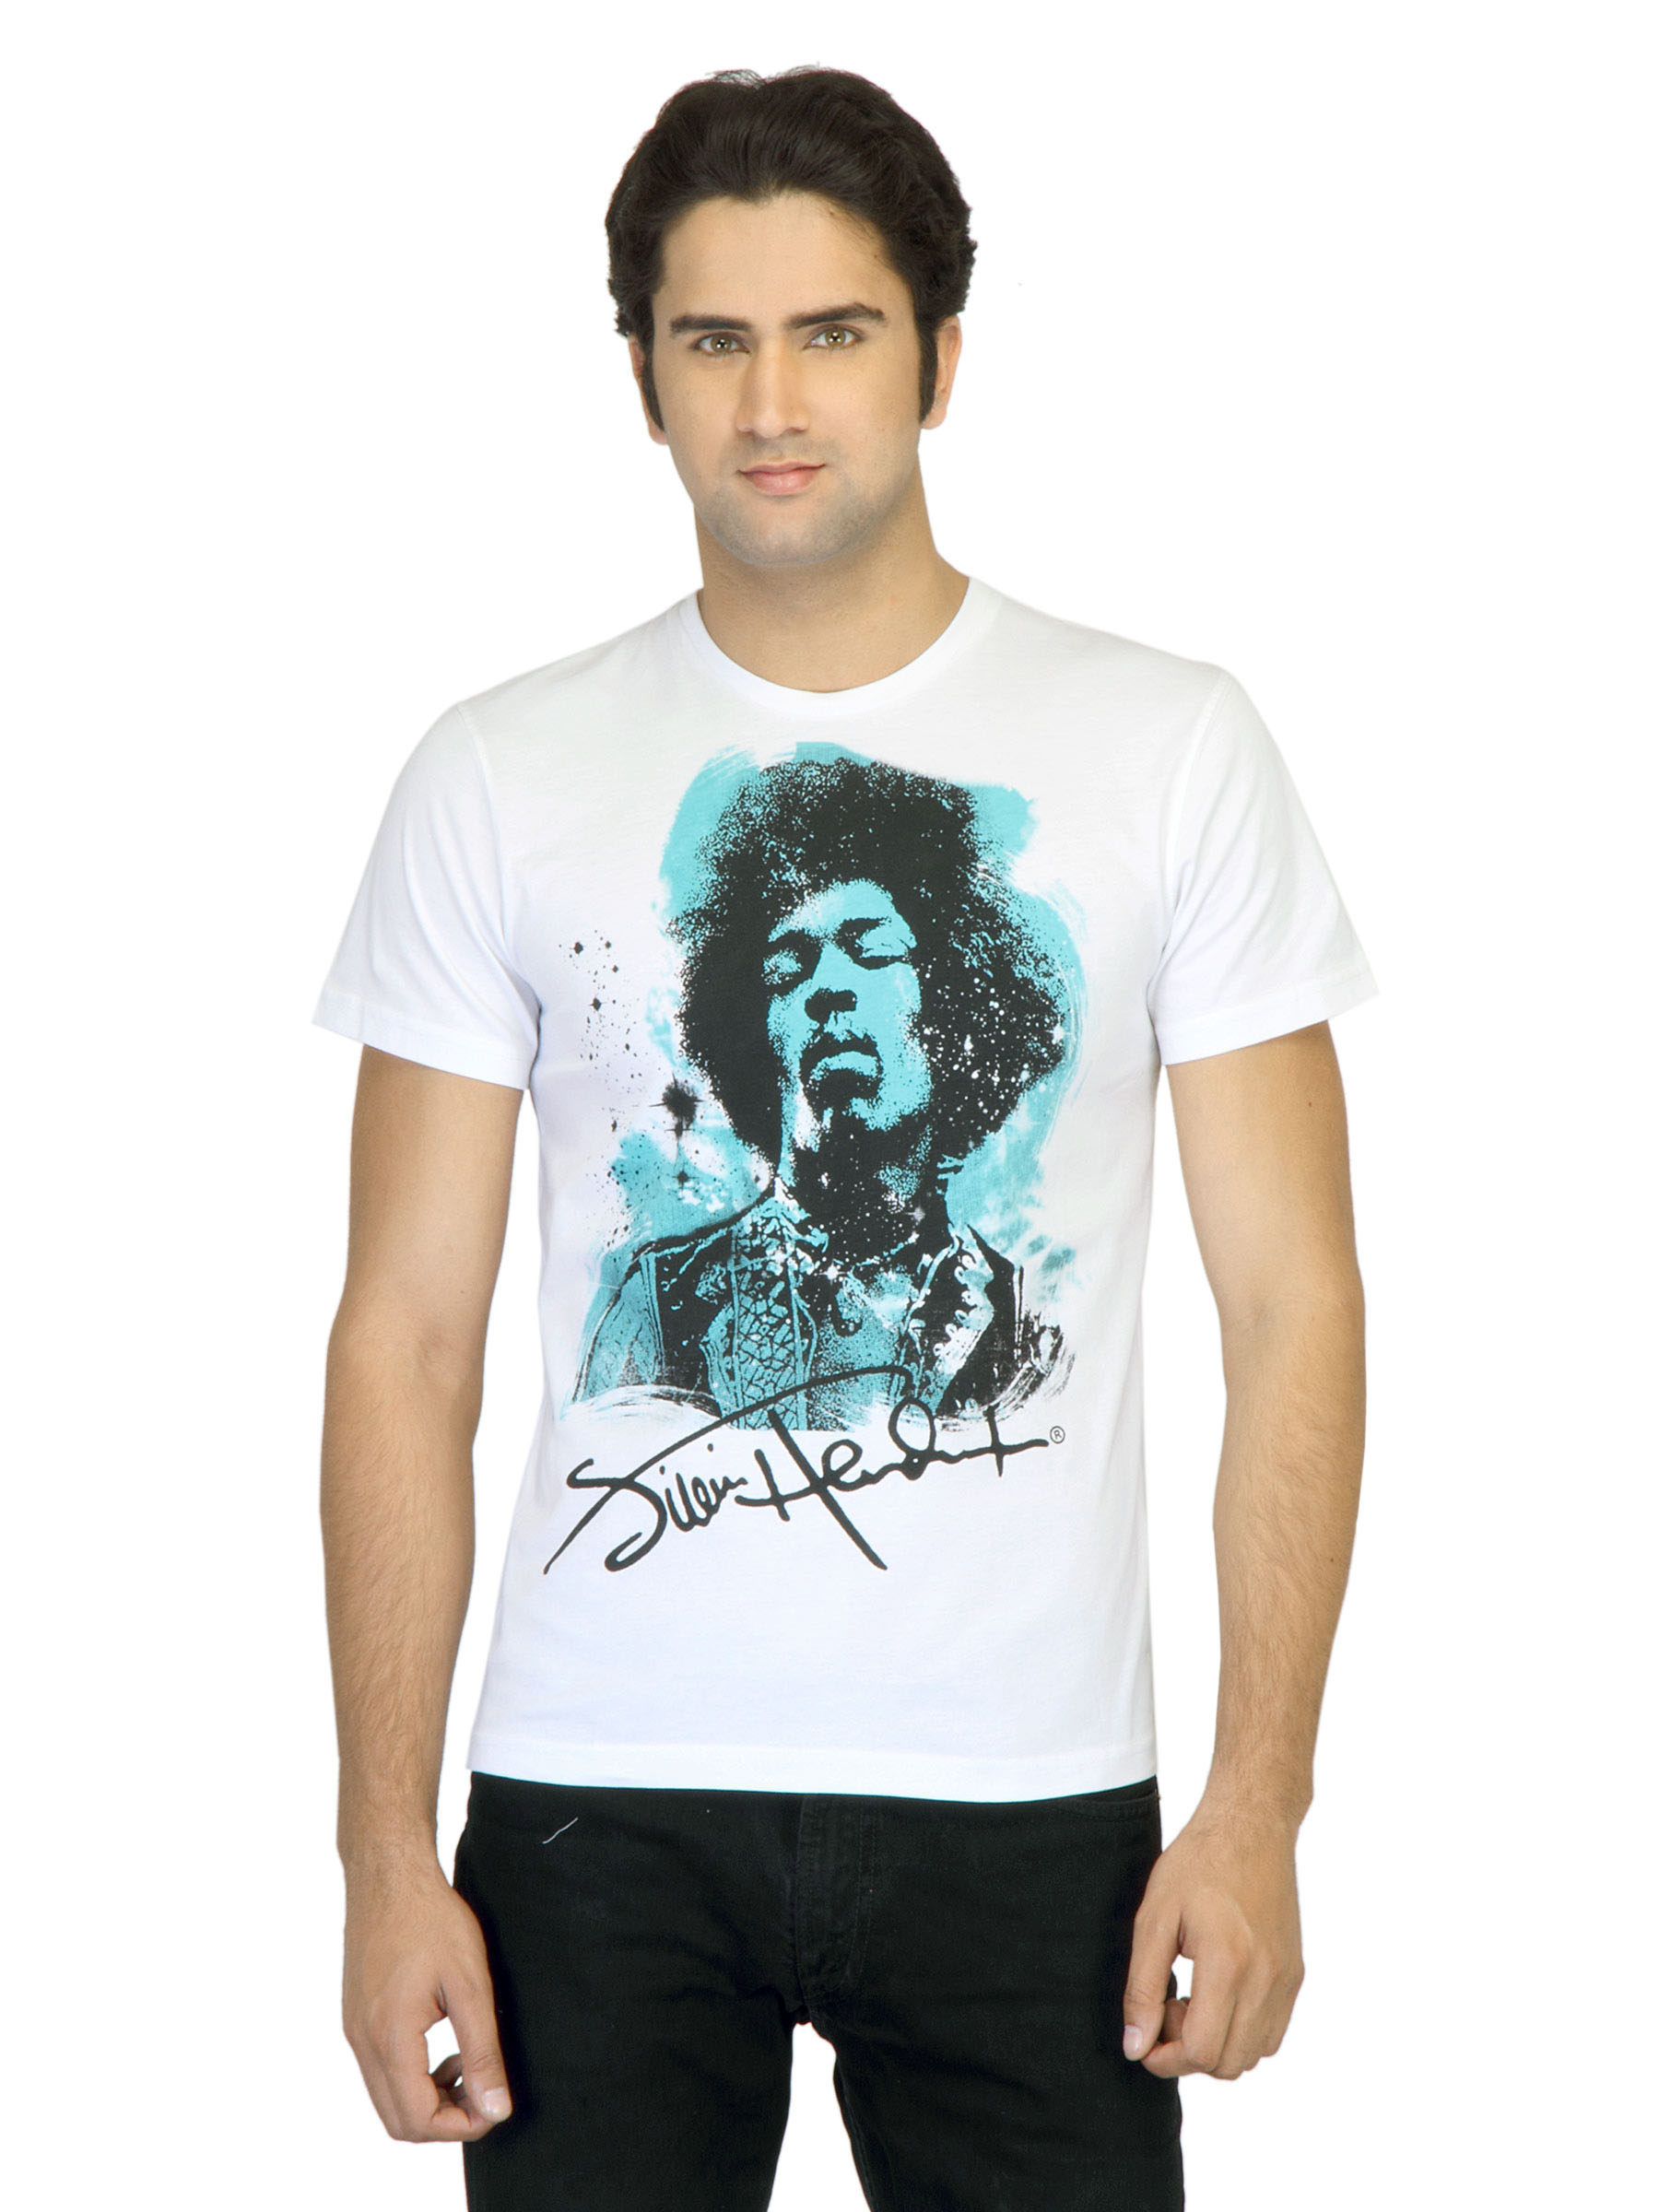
Music Men Printed White T-shirt
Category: Apparel / Topwear / Tshirts
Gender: Men
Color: White
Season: Spring 2013
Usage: Casual